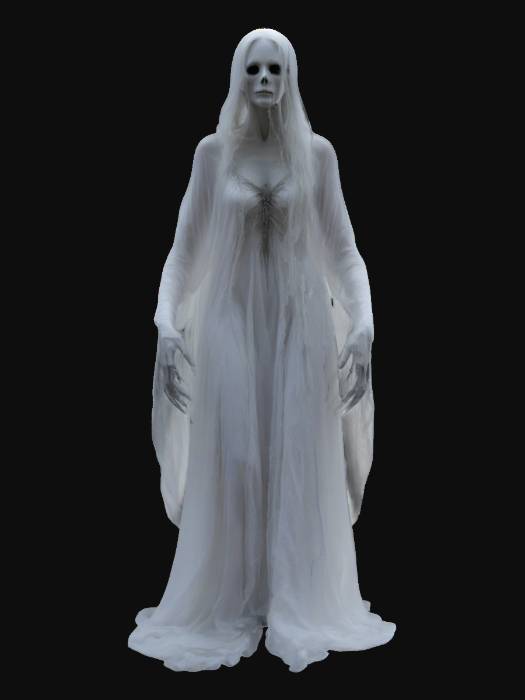
미적 점수 (1~10점): 8